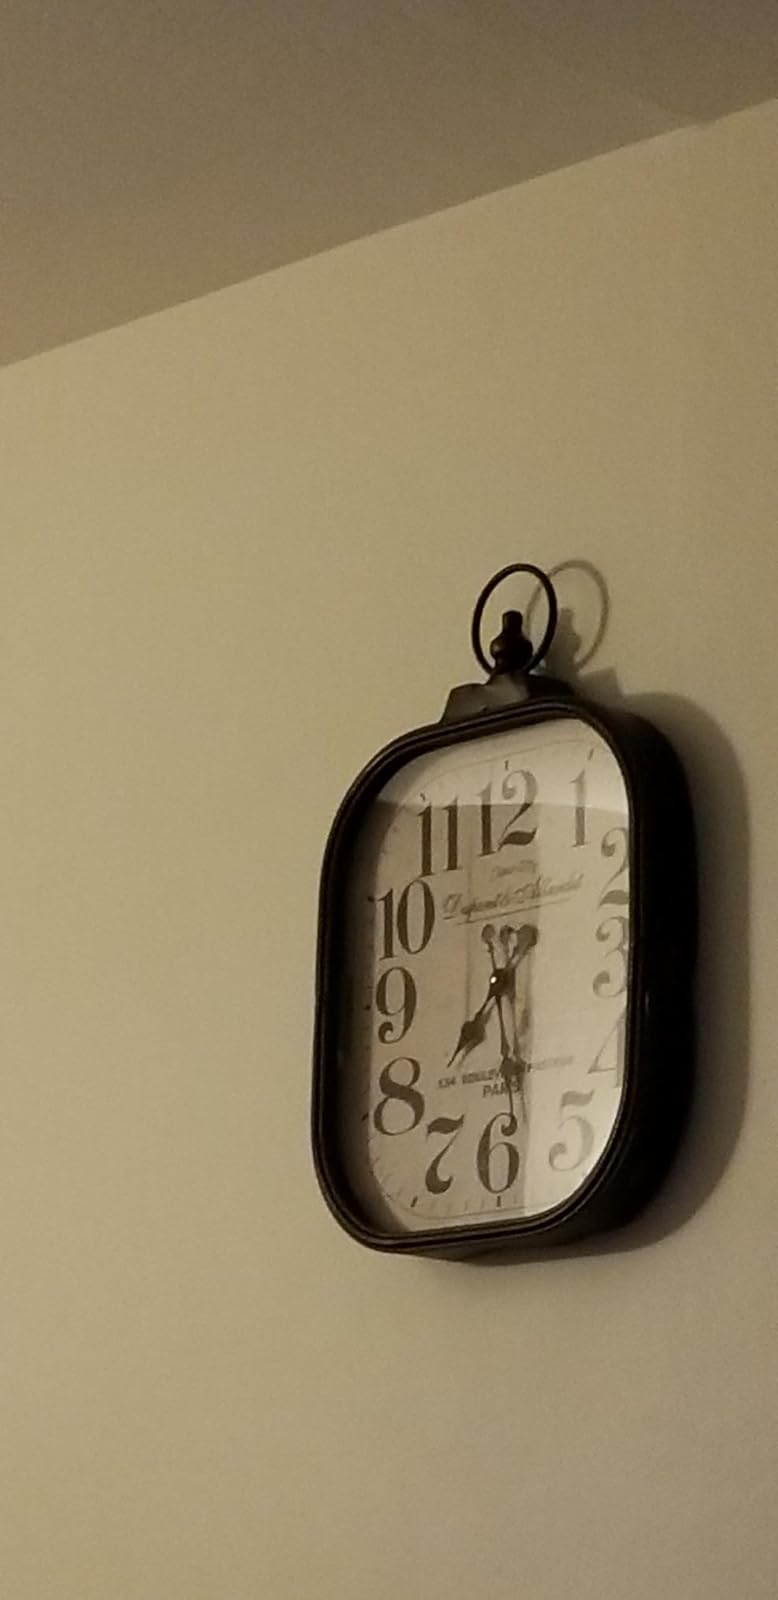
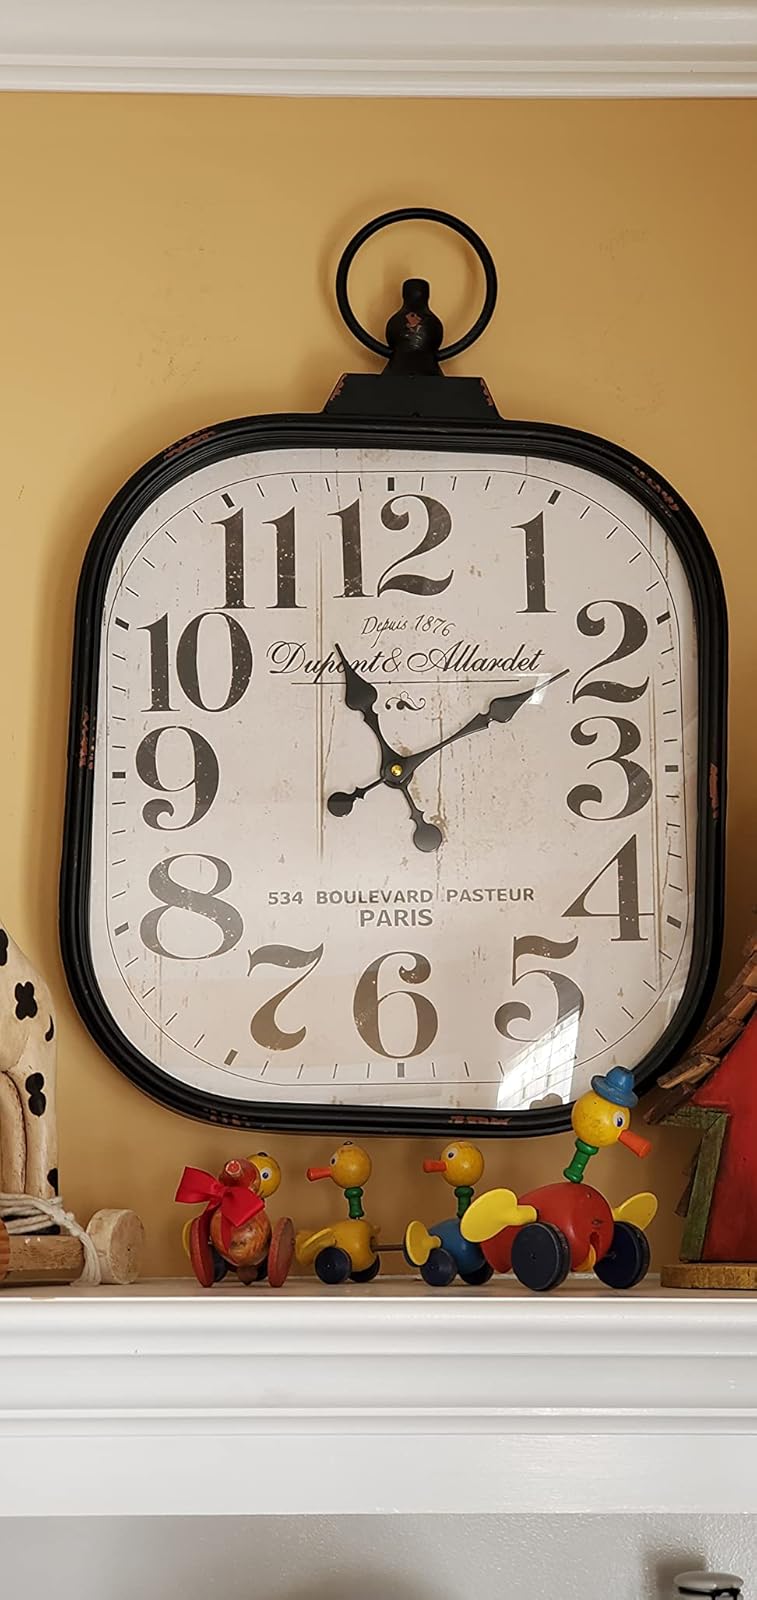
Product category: clock
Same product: yes